Jasper Motorsports

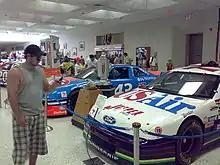
A Jasper Motorsports Ford Thunderbird on display at the Indianapolis Motor Speedway Museum.

The car returned full-time for 1991 as the No. 55 Pontiac sponsored by Jasper Engines, based in Jasper, Indiana. The team's original plan was a Winston Cup rookie campaign for popular USAC veteran and Indianapolis 500 starter Rich Vogler, but he perished while leading a USAC event at the Salem Speedway in Indiana in July 1990. Their next choice was Wisconsin's Ted Musgrave, who narrowly missed Rookie of the Year honors to Bobby Hamilton. During the 1992 and 1993 NASCAR seasons, Ulrich formed a partnership with Ray DeWitt to form RaDiUs Motorsports which continued with Musgrave behind the wheel. During the 1992 season, the team ran various makes from General Motors before switching to Ford halfway through the year. In 1994 Musgrave left for Roush Racing and Ulrich and DeWitt ended their partnership. DeWitt formed a new team with the RaDiUS name and No. 55 while Ulrich retained the Jasper sponsorship on the newly renumbered No. 77, with Doug Bawel, an executive from Jasper Engines & Transmissions, became a business partner with Ulrich, the team being renamed Jasper Motorsports with veteran journeyman Greg Sacks handling the driving chores as well as a major co-sponsorship from USAir. Jasper Engines & Transmissions co-sponsored the team for the 1995 season, with the car originally piloted by rookie Davy Jones and later Bobby Hillin Jr. After the season, Bawel bought the entire team from Ulrich and started a partnership with Jasper salesmen Mark Wallace and Mark Harrah. Hillin continued to drive the car for 1996, and the first part of 1997, before being replaced by Robert Pressley and Morgan Shepherd.